Ernst Kaufmann

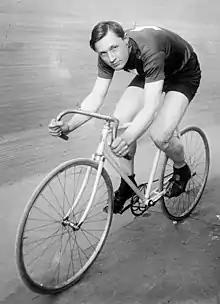
Ernest Kauffmann in 1919

Ernst Kaufmann (9 June 1895 – 20 December 1943) was a Swiss racing cyclist. He won the sprint event at the 1925 UCI Track Cycling World Championships and the Grand Prix de Paris in 1923 and 1927. He was the Swiss National Road Race champion in 1917 and 1918, and was an 18-time national sprint champion.